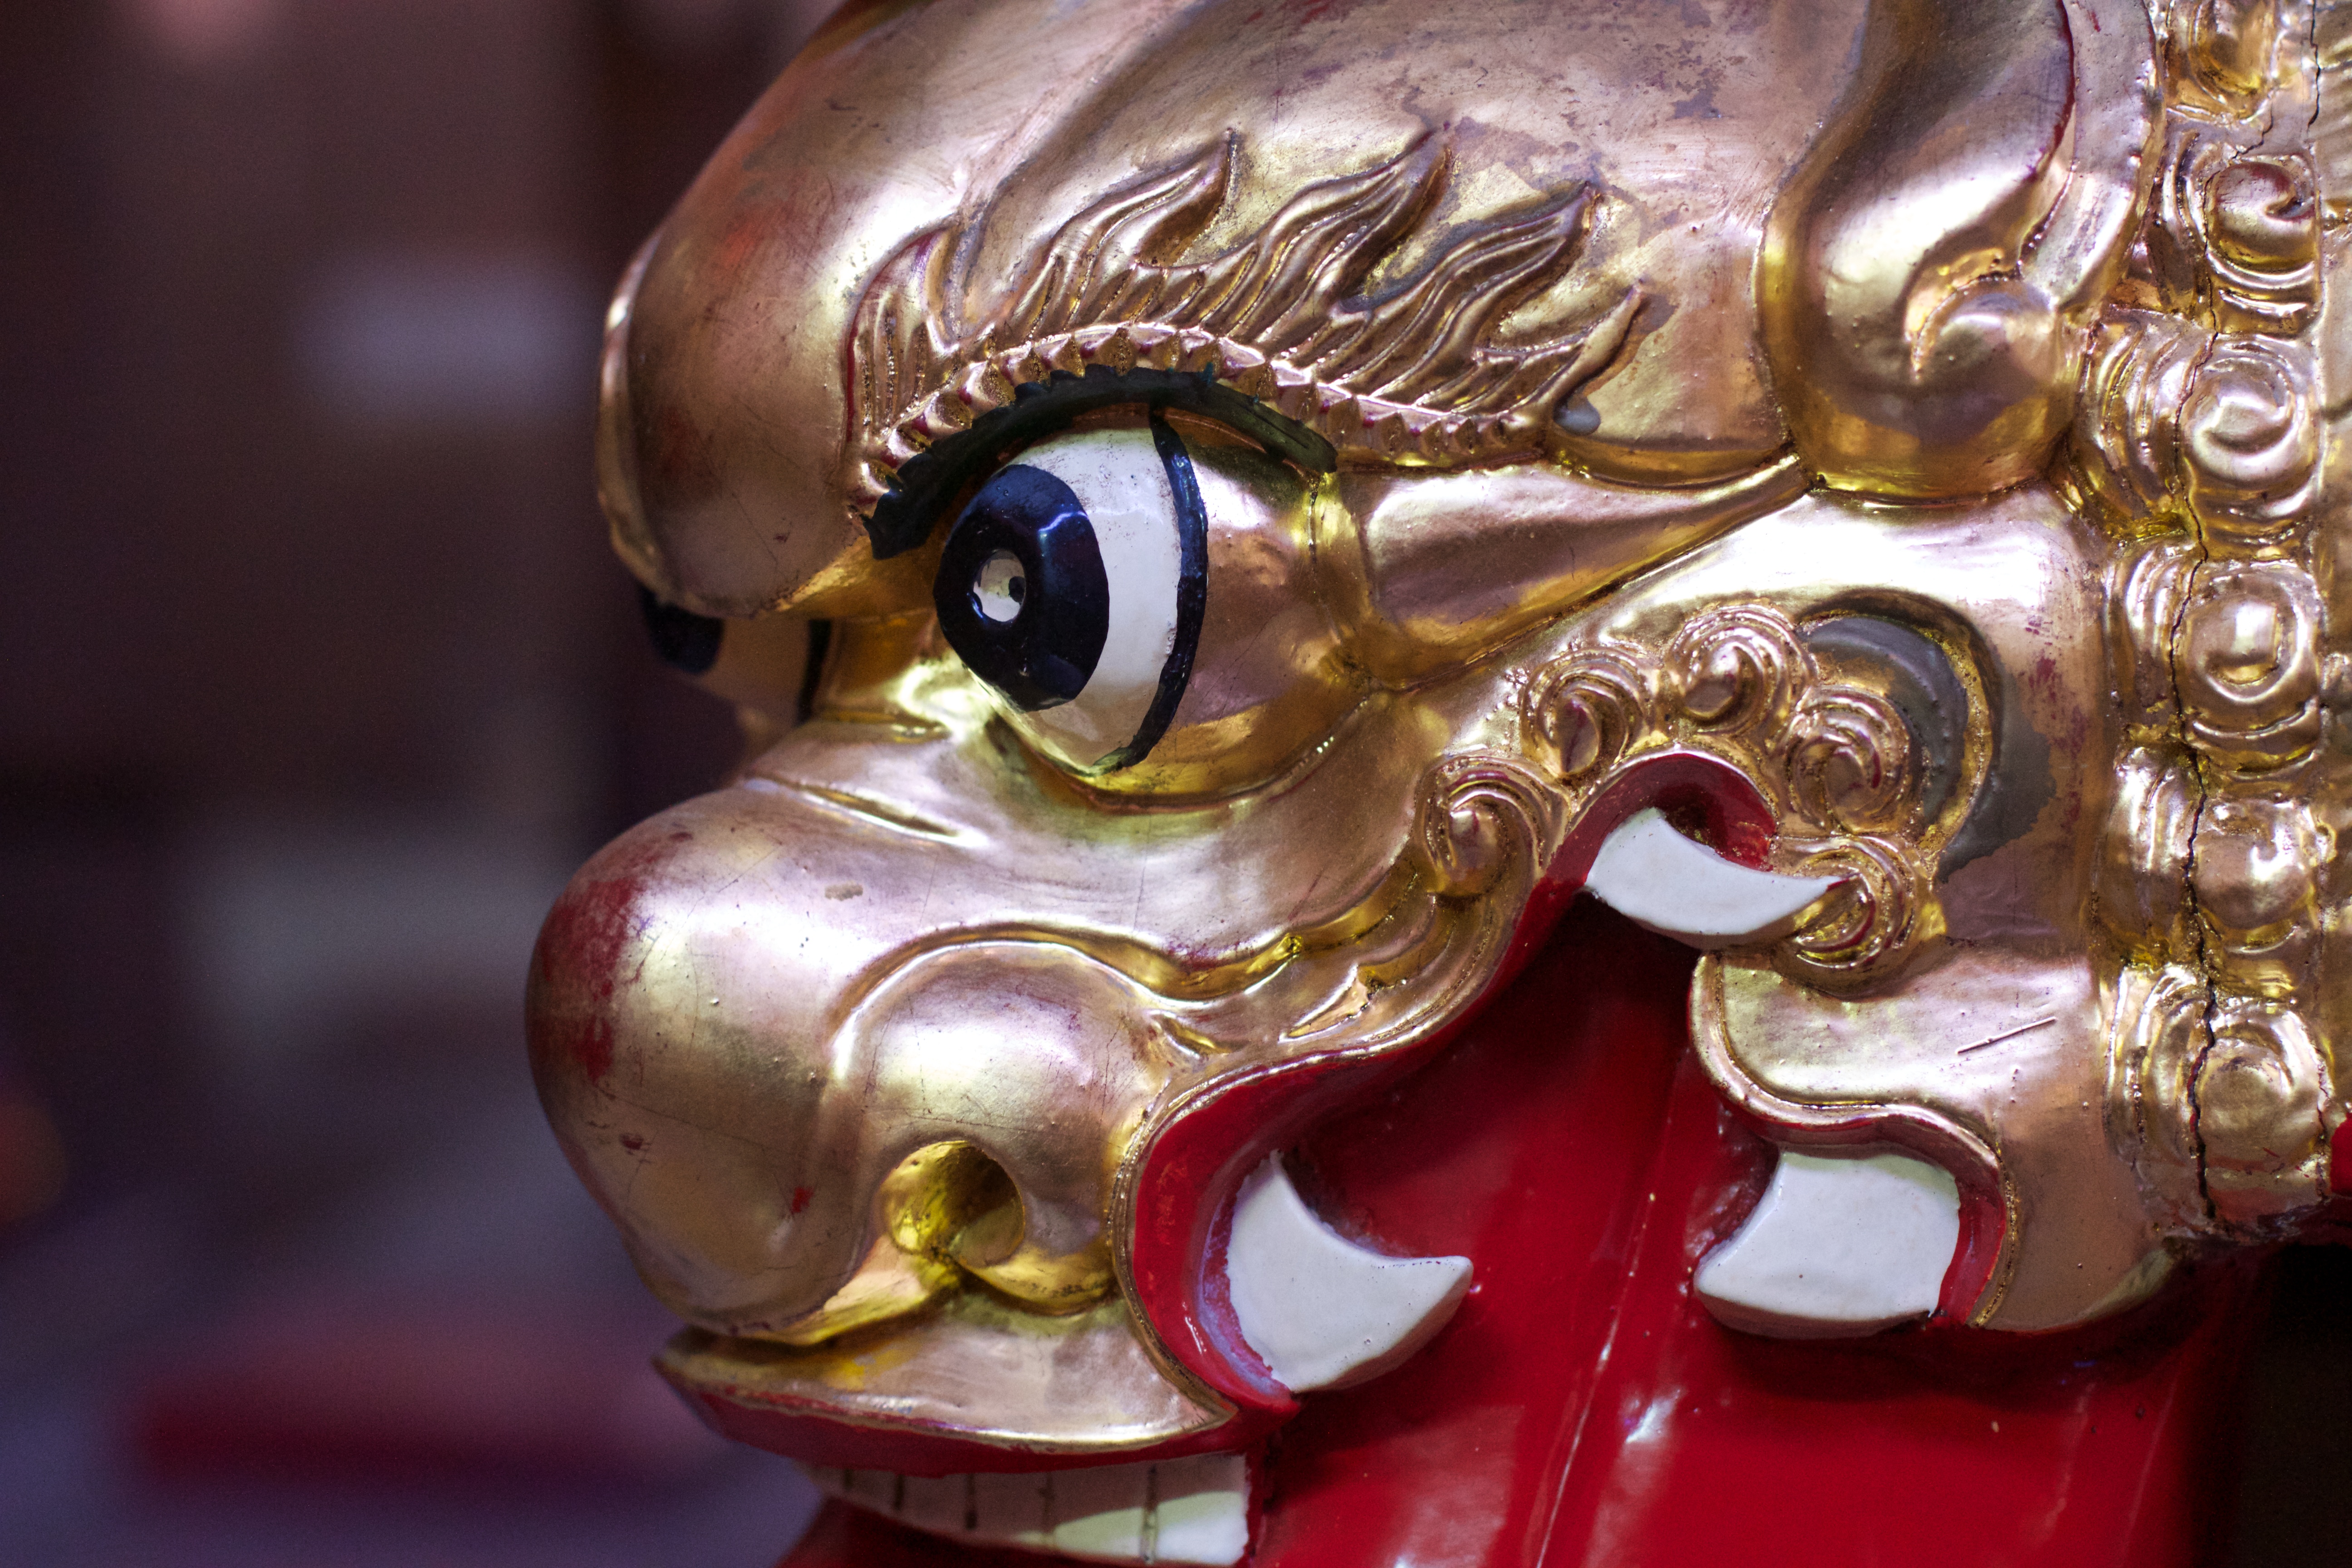
monument, statue, metal, clothing, close up, sculpture, art, mask, head, carving, costume, masque